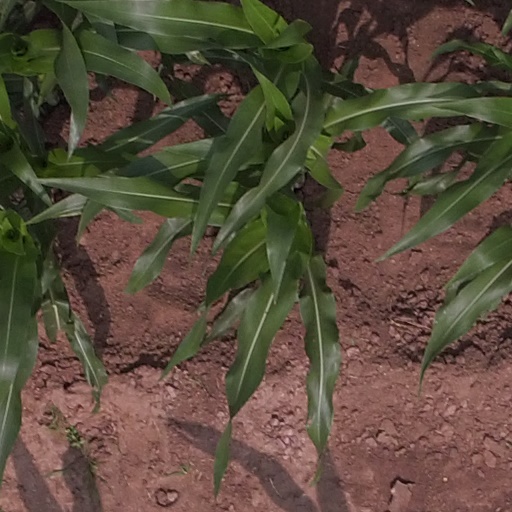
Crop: maize; corn